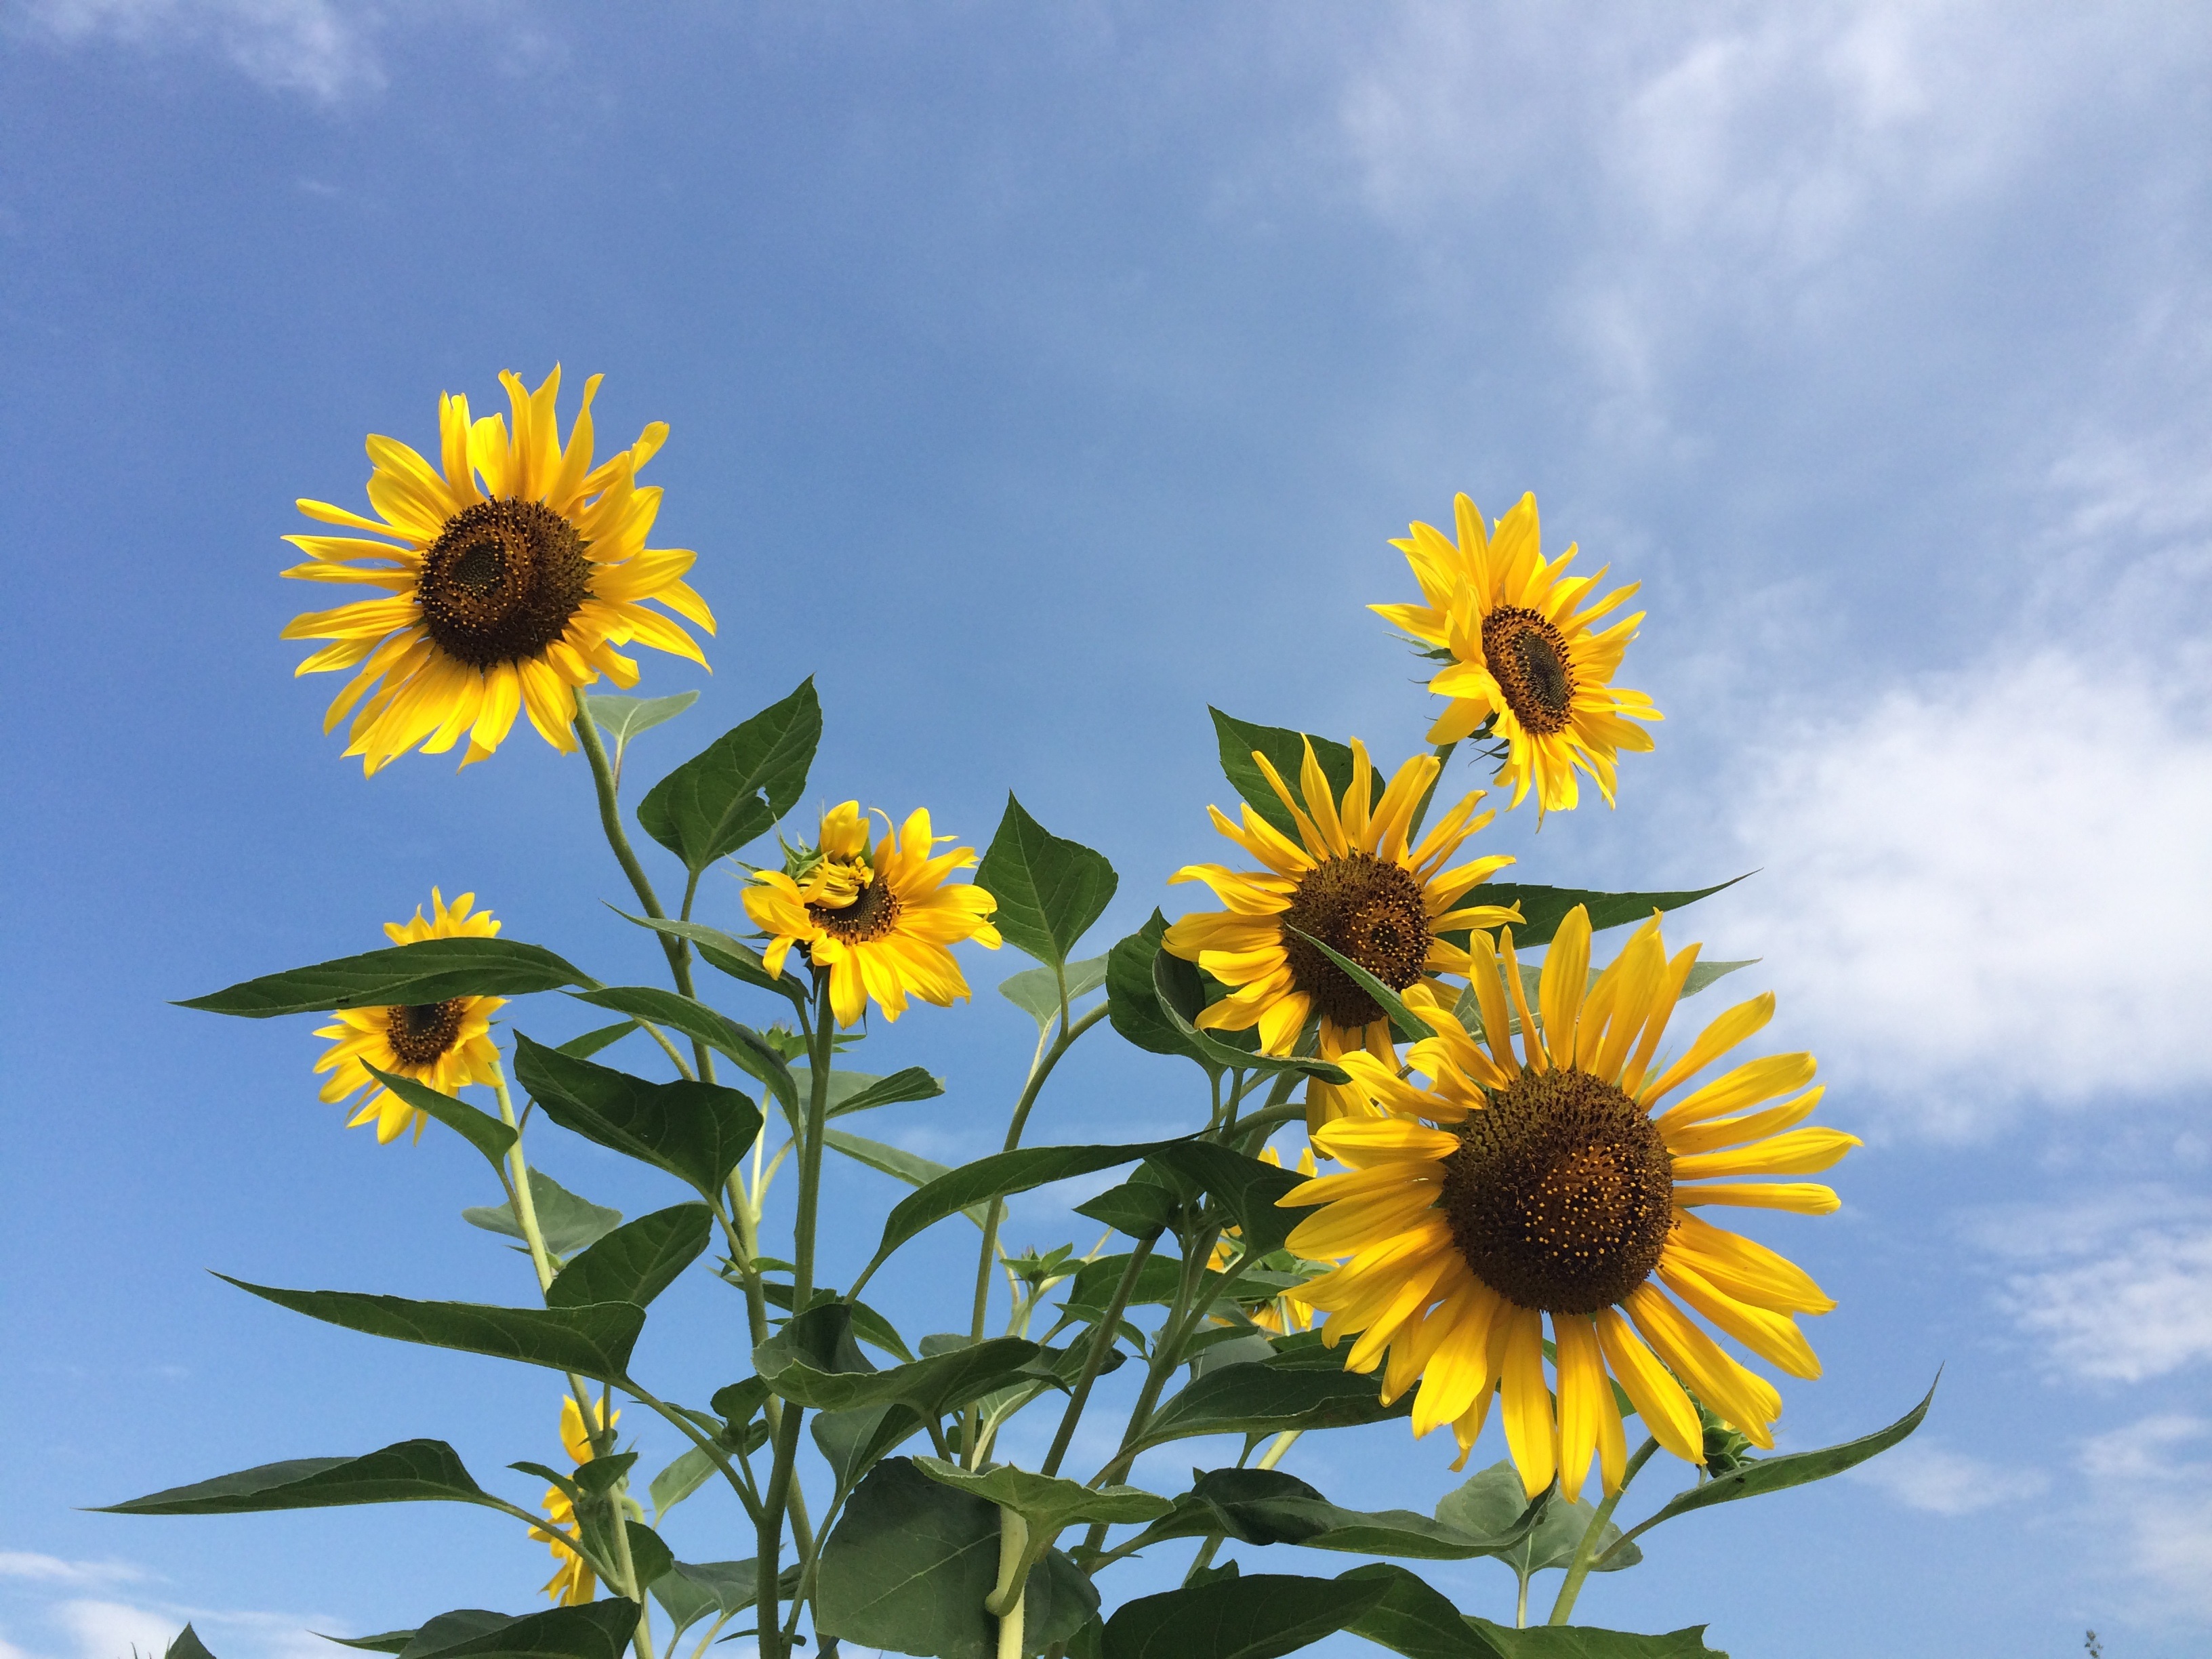
plant, sky, field, meadow, prairie, flower, botany, yellow, flora, sunflower, wildflower, flowers, flowering plant, daisy family, asterales, sunflower seed, land plant